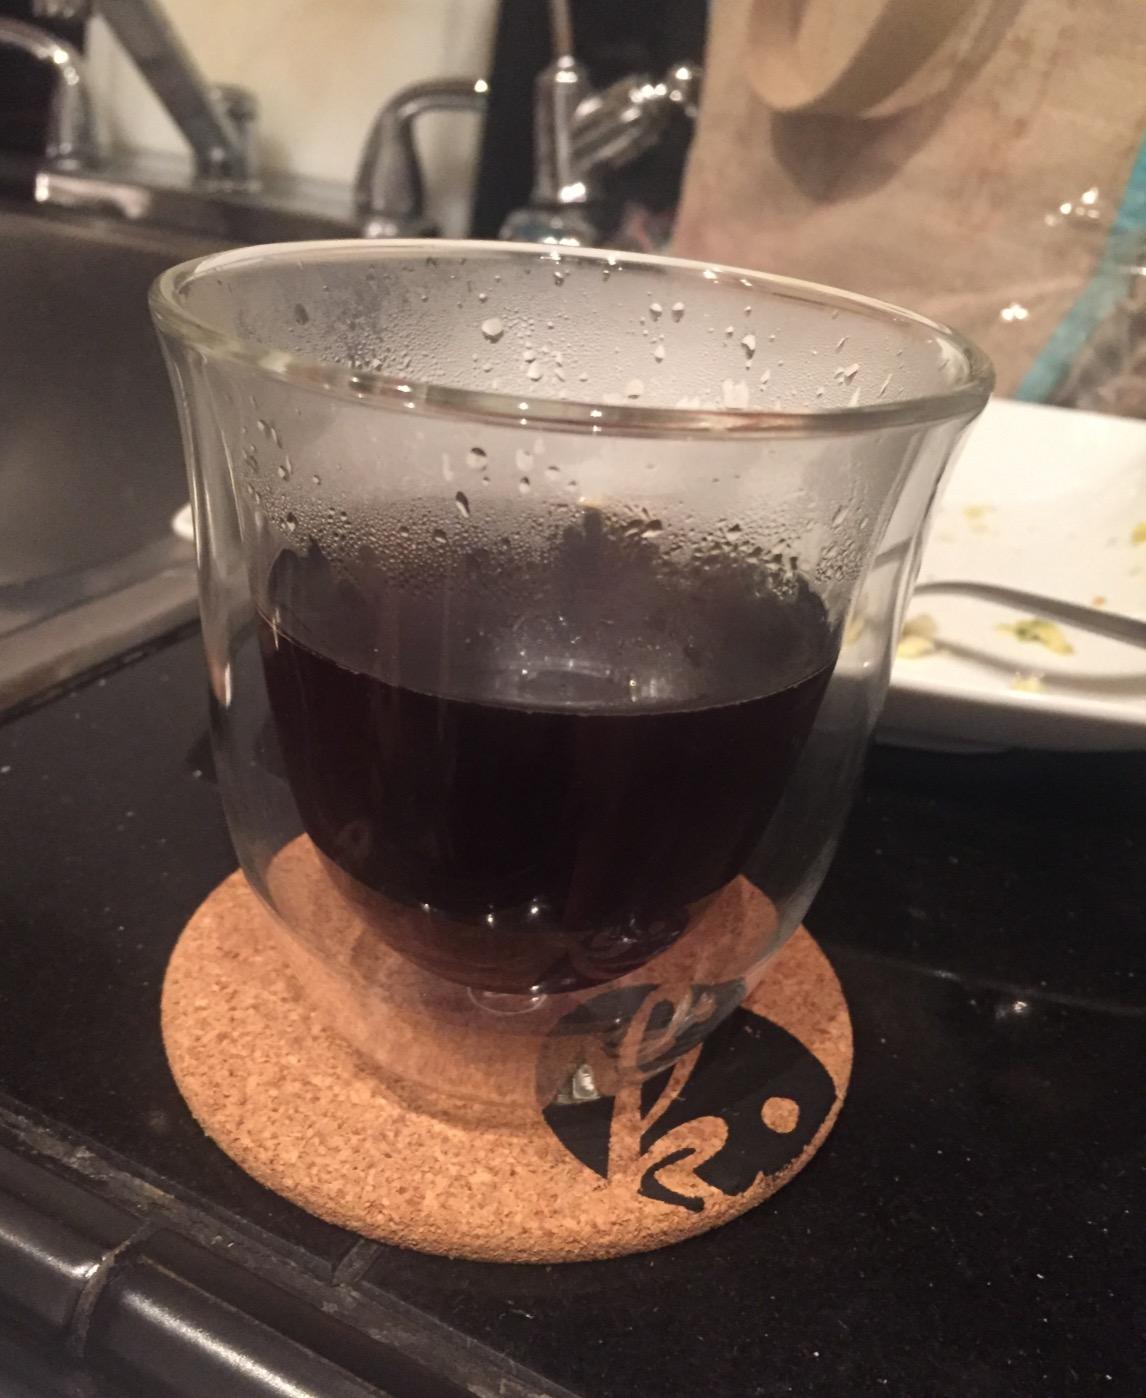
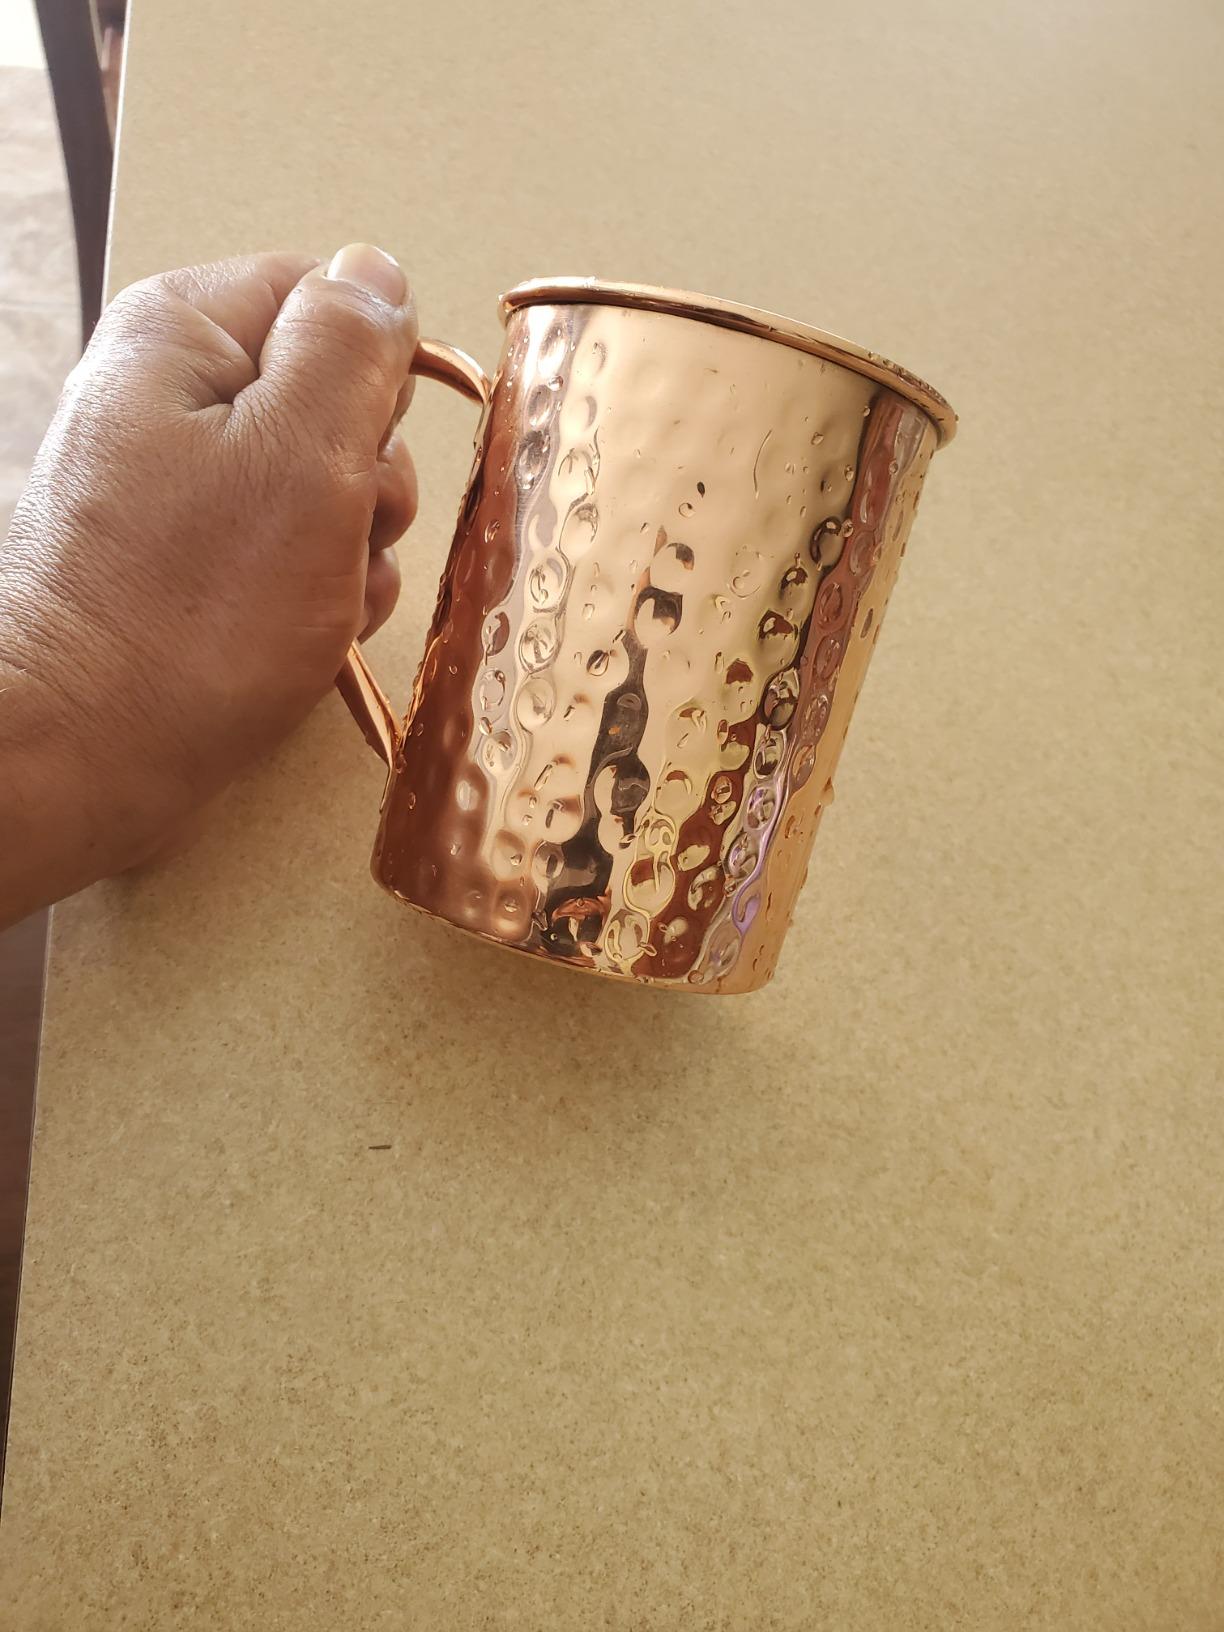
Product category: items_mug
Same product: no